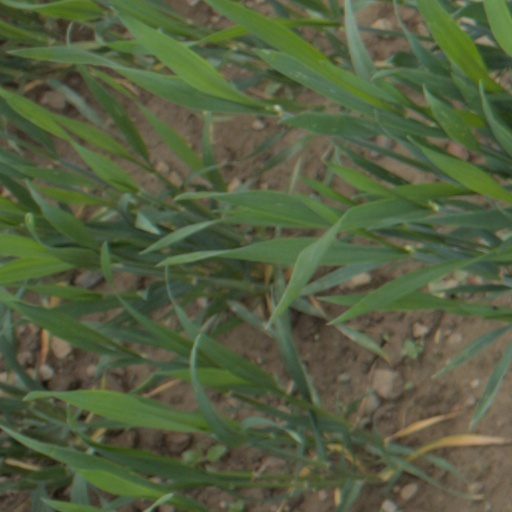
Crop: wheat